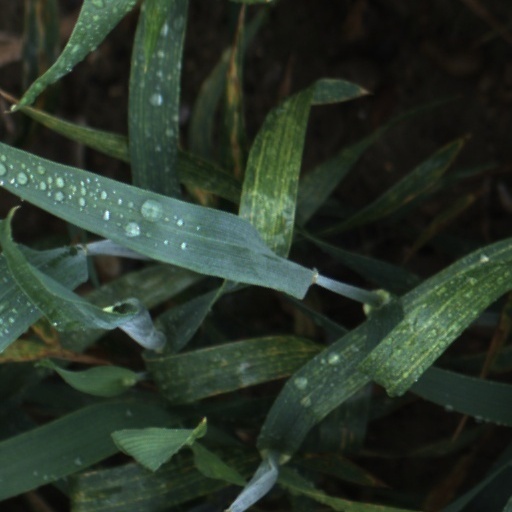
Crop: wheat